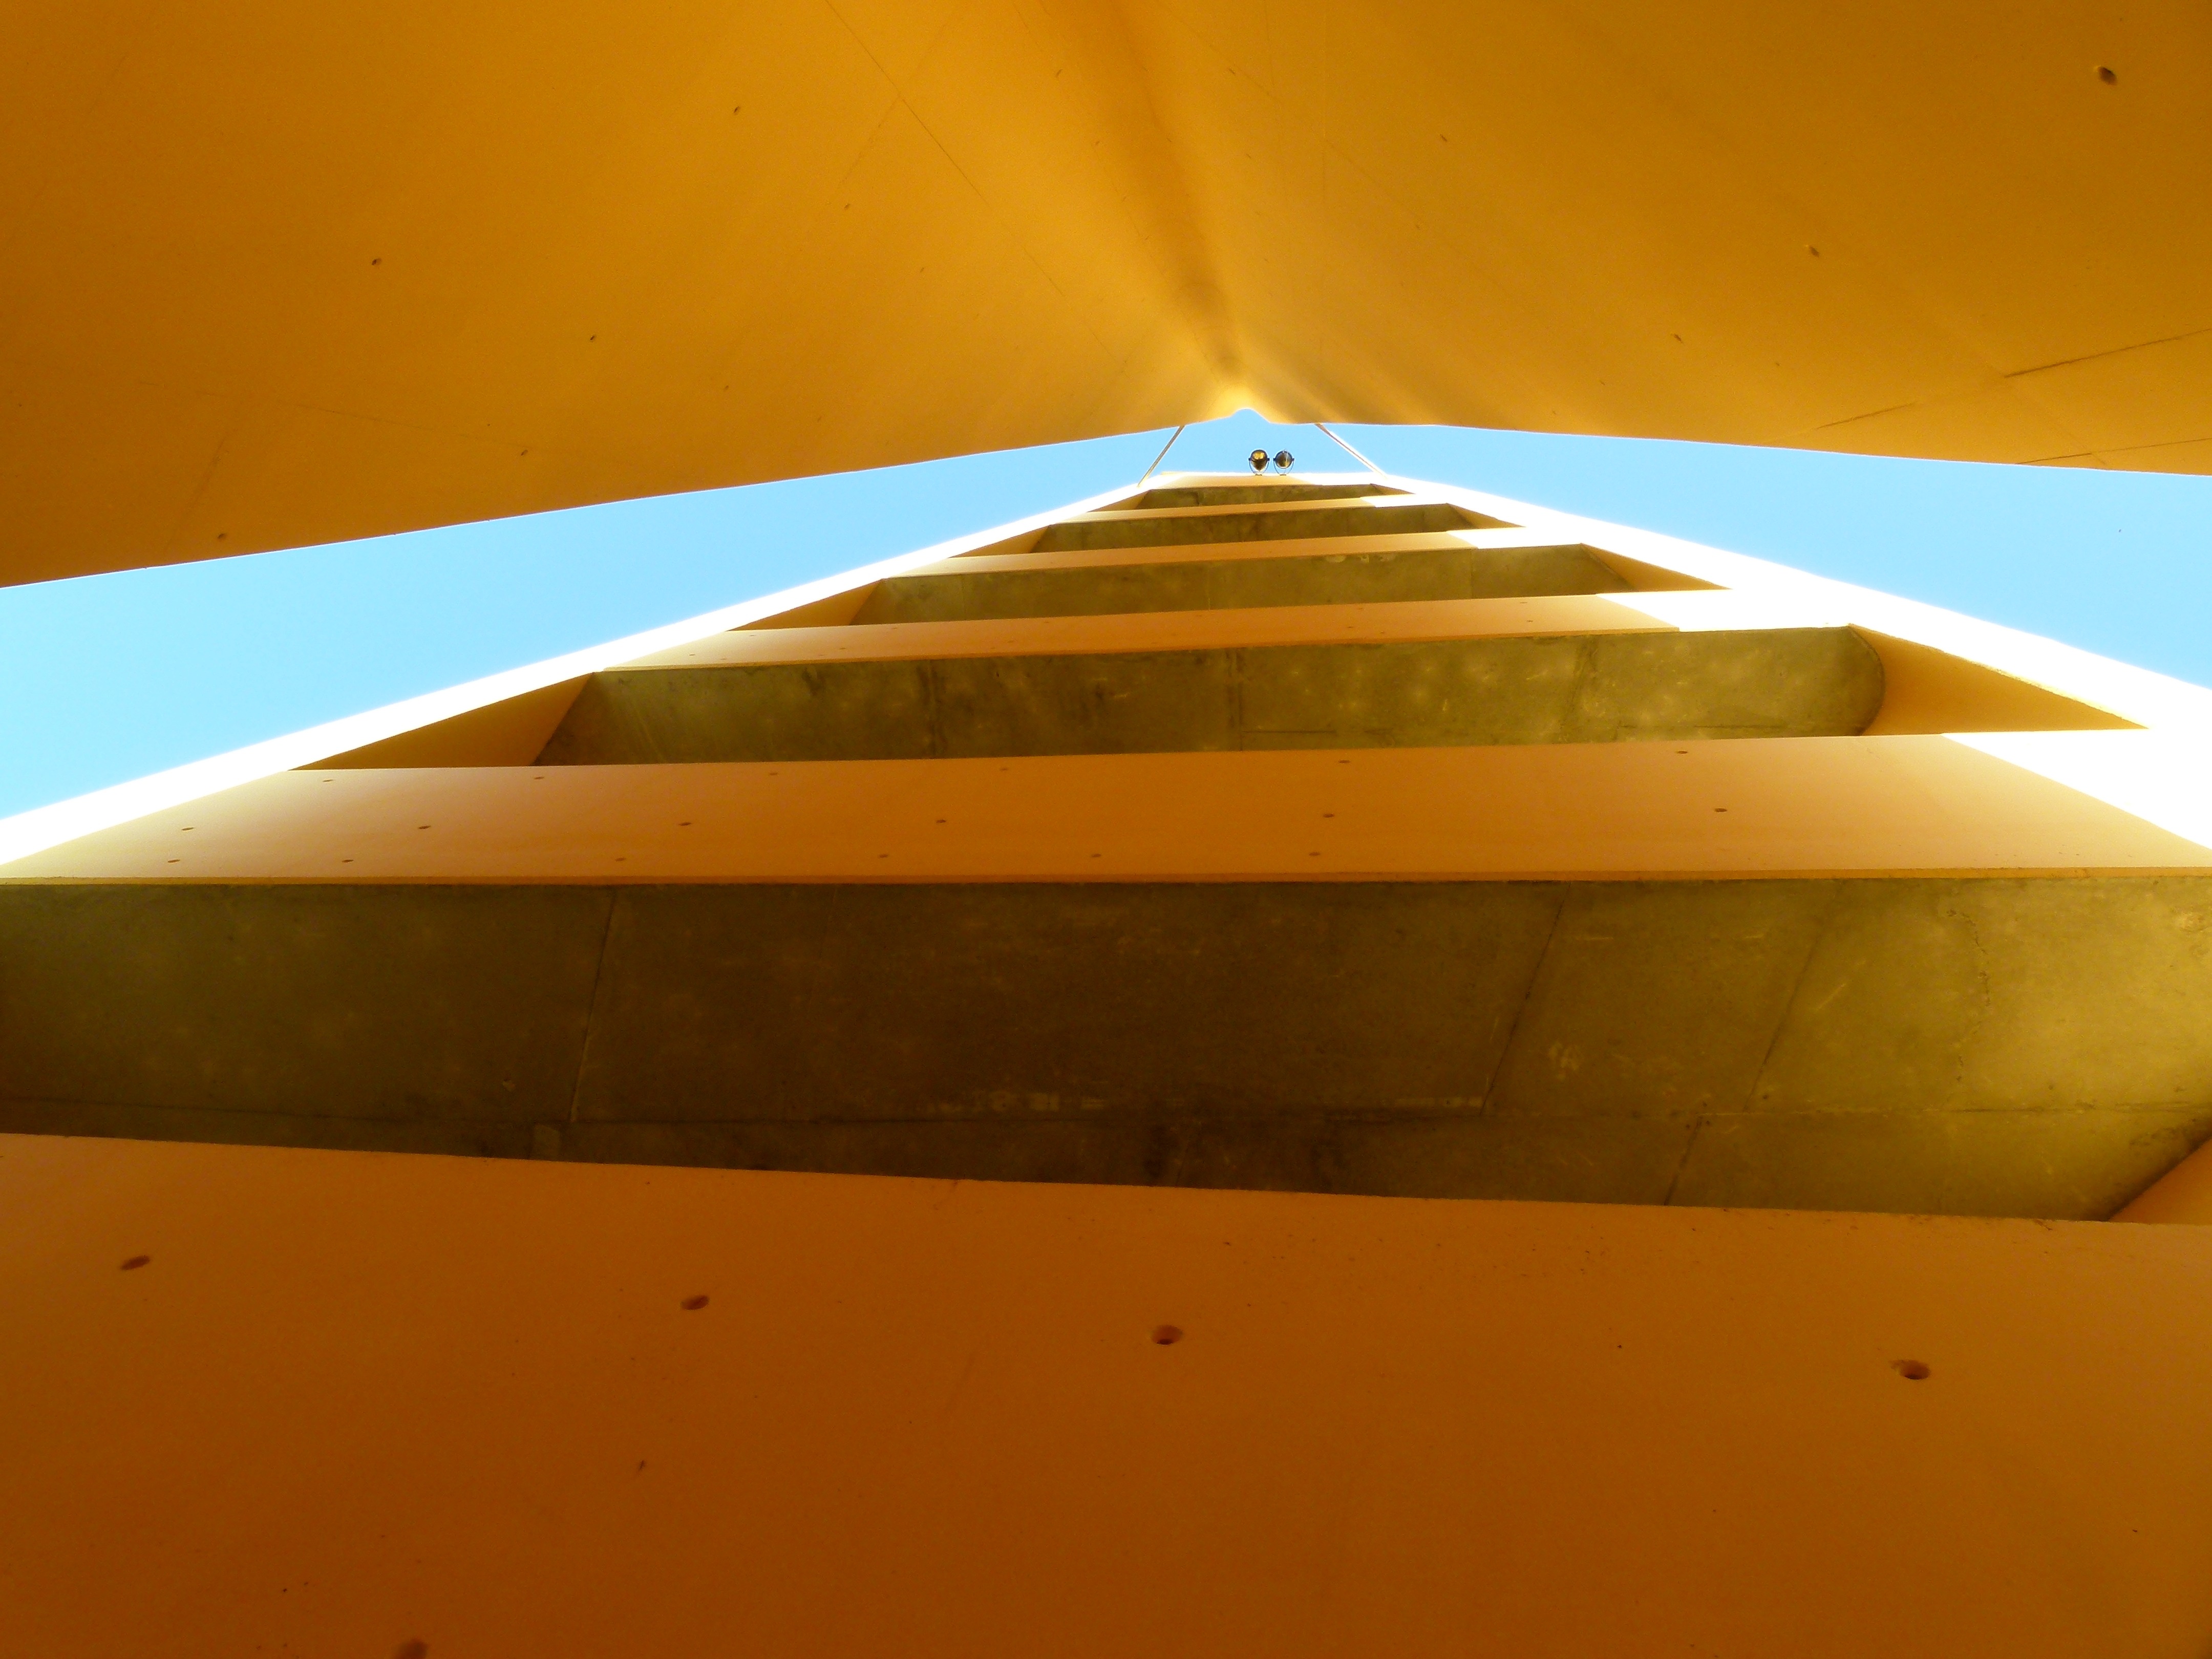
wing, light, architecture, ceiling, color, yellow, lighting, shape, observation tower, atmosphere of earth, sky disk, nebra